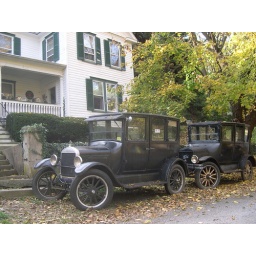
These old cars are parked in front of a home in Harper's Ferry. Very interesting sight.